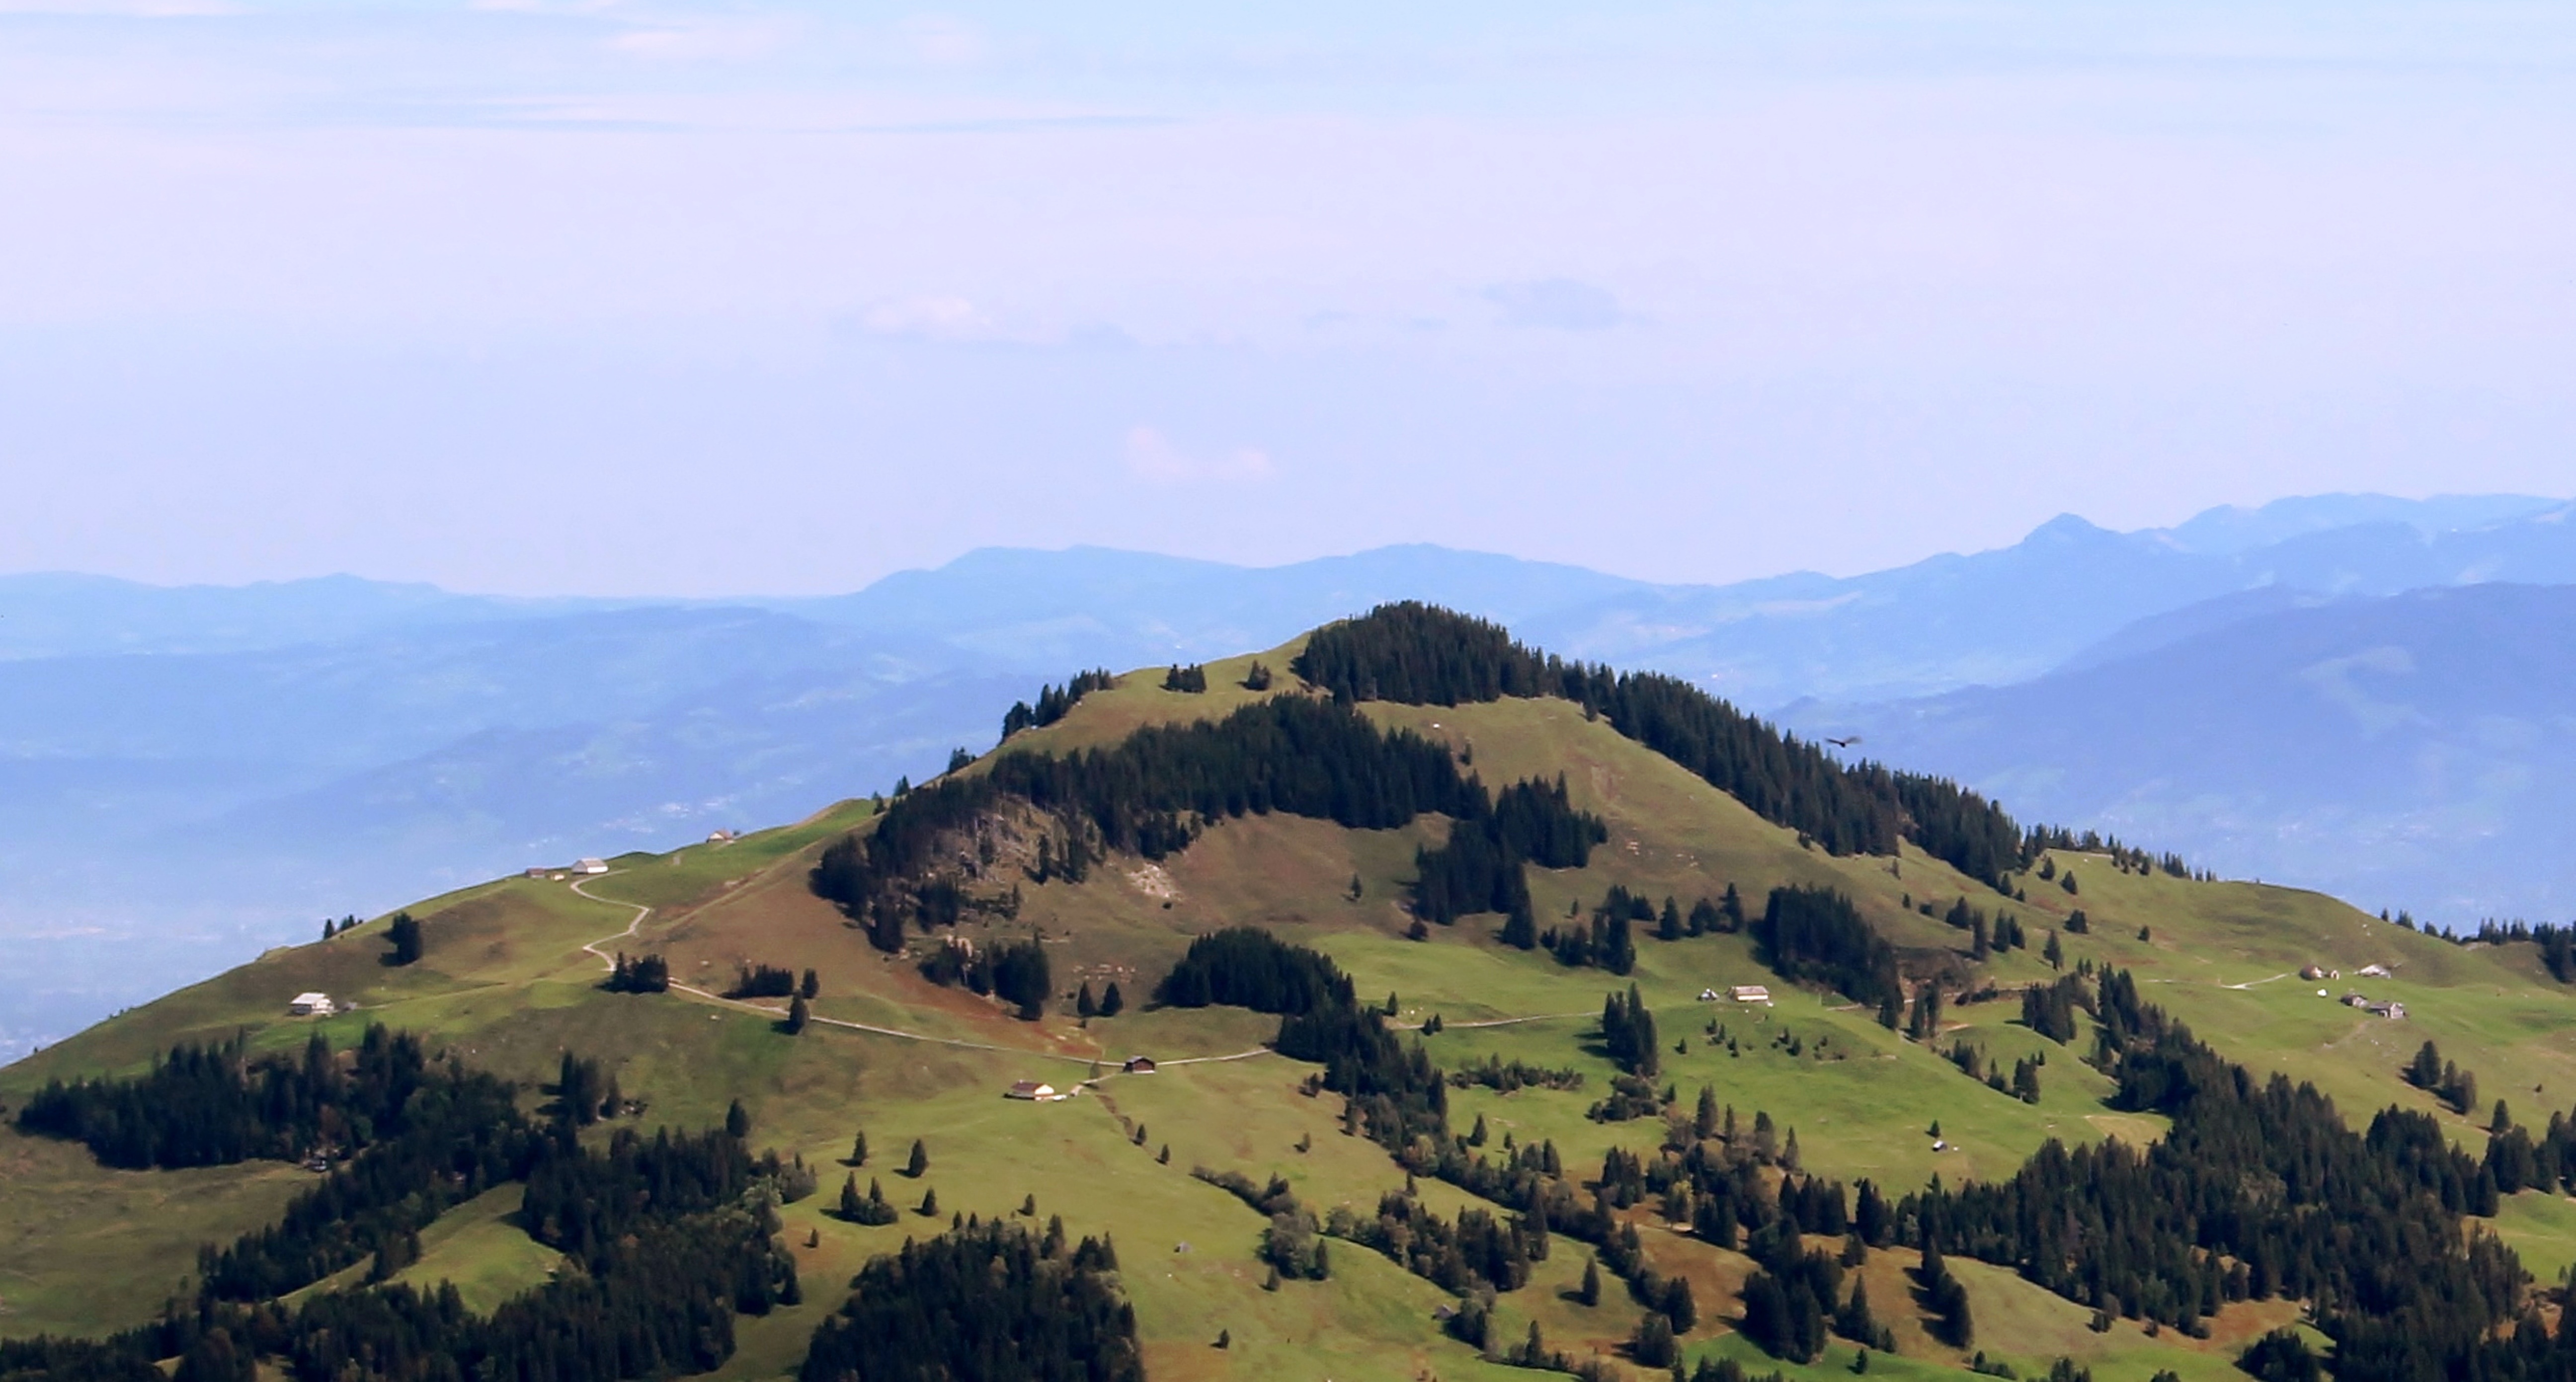
wilderness, mountain, meadow, hill, mountain range, panorama, green, alpine, terrain, ridge, summit, mountains, alps, forests, plateau, switzerland, beautiful, appenzell, fell, ecosystem, swiss alps, landform, mountain pass, ebenalp, geographical feature, mountainous landforms